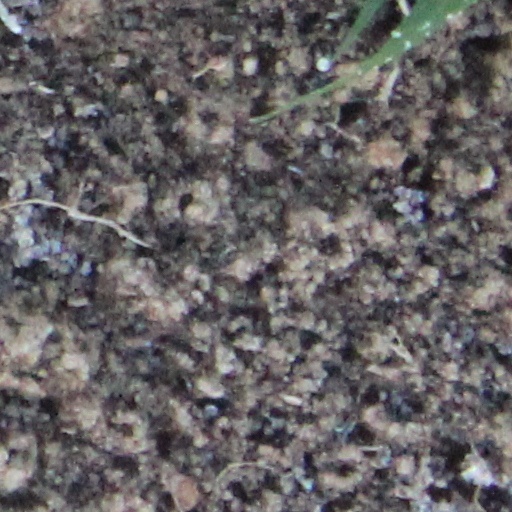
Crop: wheat